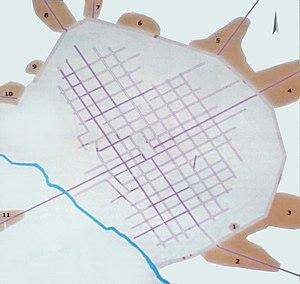
à propos de Durocortorum.
Durocorter est le nom du site gaulois qui devint cité de l'Empire romain puis, aujourd'hui, la ville de Reims.